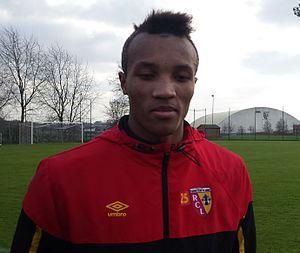
Jean-Philippe Gbamin après un entraînement public du Racing Club de Lens, le 31 décembre 2014, sur le terrain ""San Siro"" du Centre Technique et Sportif de La Gaillette."
Jean-Philippe Gbamin, né le 25 septembre 1995 à San-Pédro, est un footballeur international ivoirien qui évolue au poste de défenseur ou de milieu de terrain à l'Everton FC.